Massachusetts Superior Court

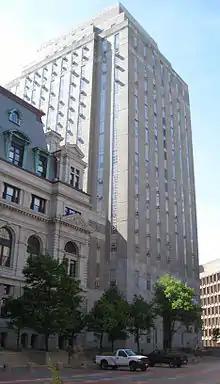
The Suffolk County Courthouse in Boston is home to the Superior Court Administrative Office

The Massachusetts Superior Court (also known as the Superior Court Department of the Trial Court) is a trial court department in Massachusetts.